Velocity-addition formula

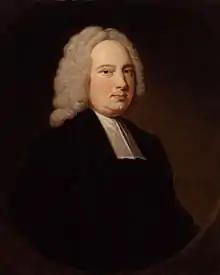
James Bradley (1693–1762) FRS provided an explanation of aberration of light correct at the classical level, at odds with the later theories prevailing in the nineteenth century based on the existence of aether.

the trigonometric manipulations essentially being identical in the case to the manipulations in the case. Consider the difference,